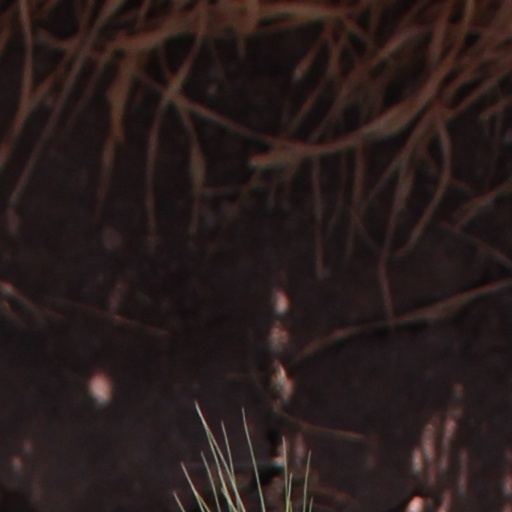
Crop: wheat